Fred Whibley

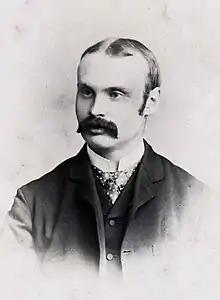
Fred Whibley, Island trader on Niutao 1898 to 1909 (Fred Whibley c.1888)

Fredrick George Whibley (1855–1919) abandoned a career as clerk in a London bank to escape from the constraints and social expectations of respectability in the Victorian era. He ended up as a copra trader on Niutao in the Ellice Islands in the central Pacific Ocean.